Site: brandenburg
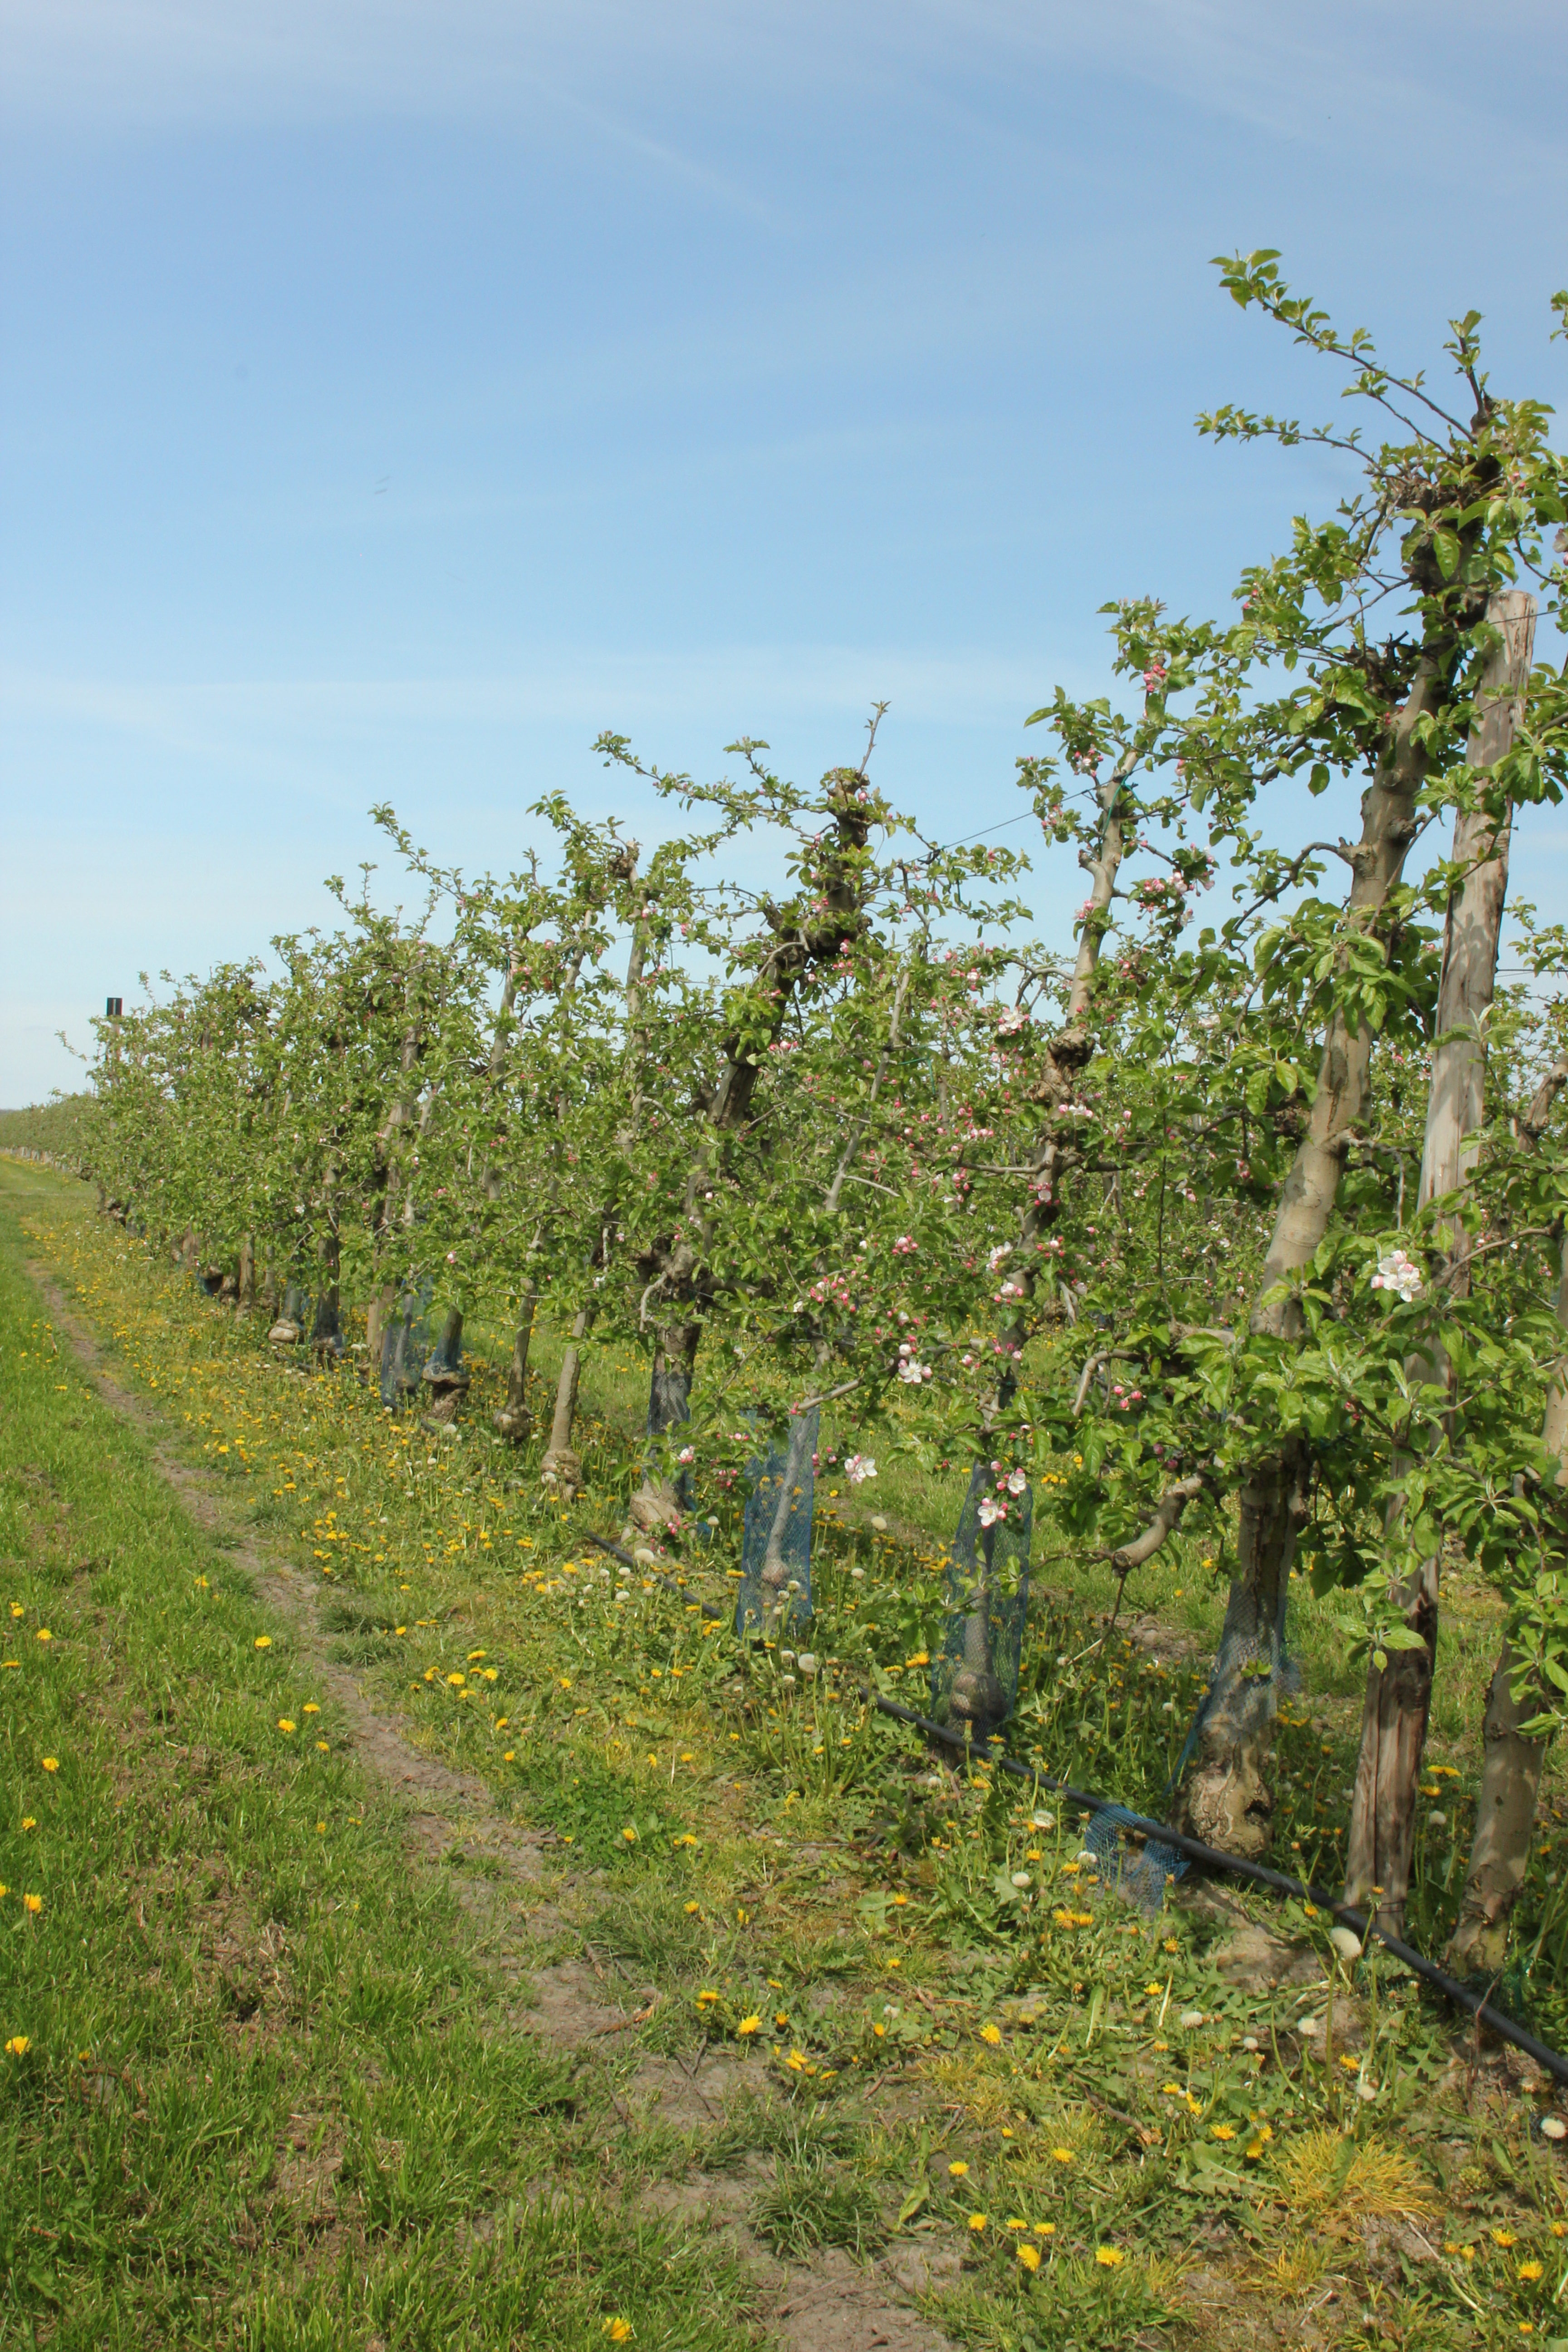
Growth stage (BBCH 60): Flowering